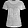
Label: T - shirt / top